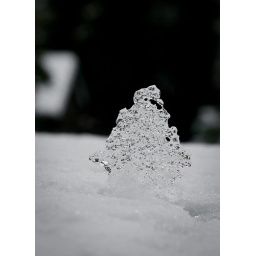
An ice... thing, formed on the roof of my car from water dripping off leaves above